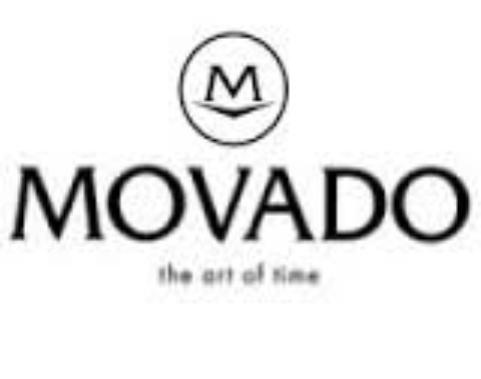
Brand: movado
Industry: Clothes